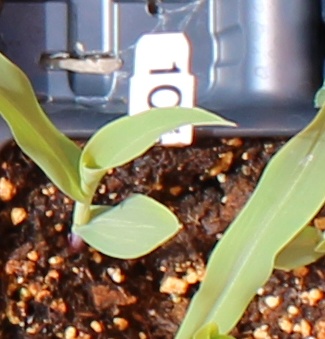
Label: Corn